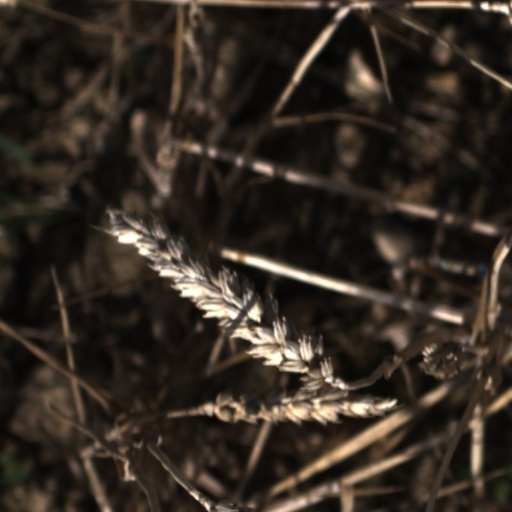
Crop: wheat